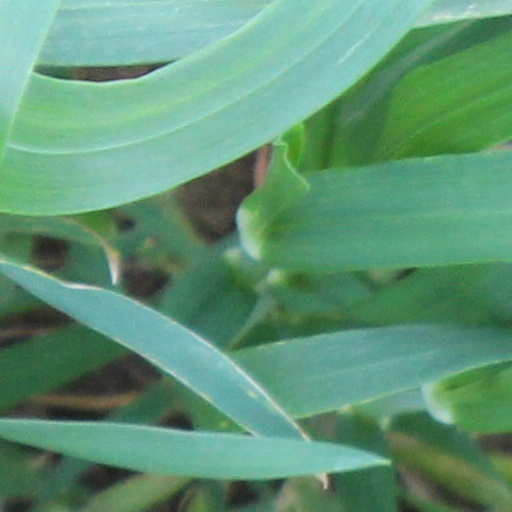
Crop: wheat